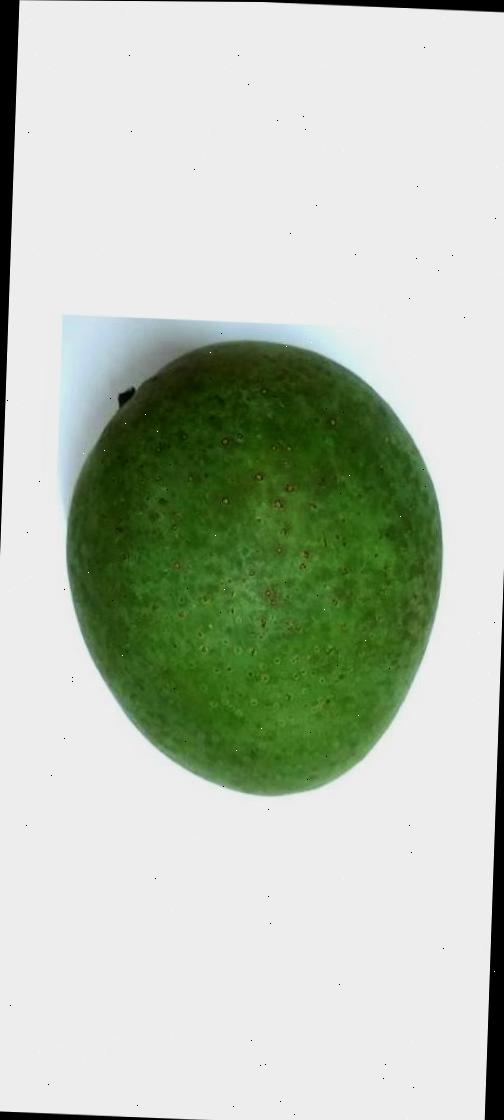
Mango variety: Ashshina Zhinuk